Rodney Mack

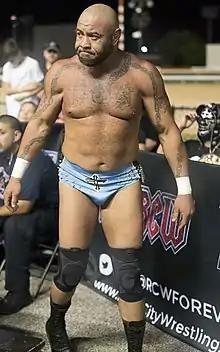
Mack in 2019

Rodney Begnaud (born October 12, 1970) is an American professional wrestler and mixed martial artist, better known by the ring name Rodney Mack. He is signed to the National Wrestling Alliance (NWA), where he performs under the ring name Damage as a member of Blunt Force Trauma, and is a former NWA World Tag Team Champion. He is best known for his time with WWE.